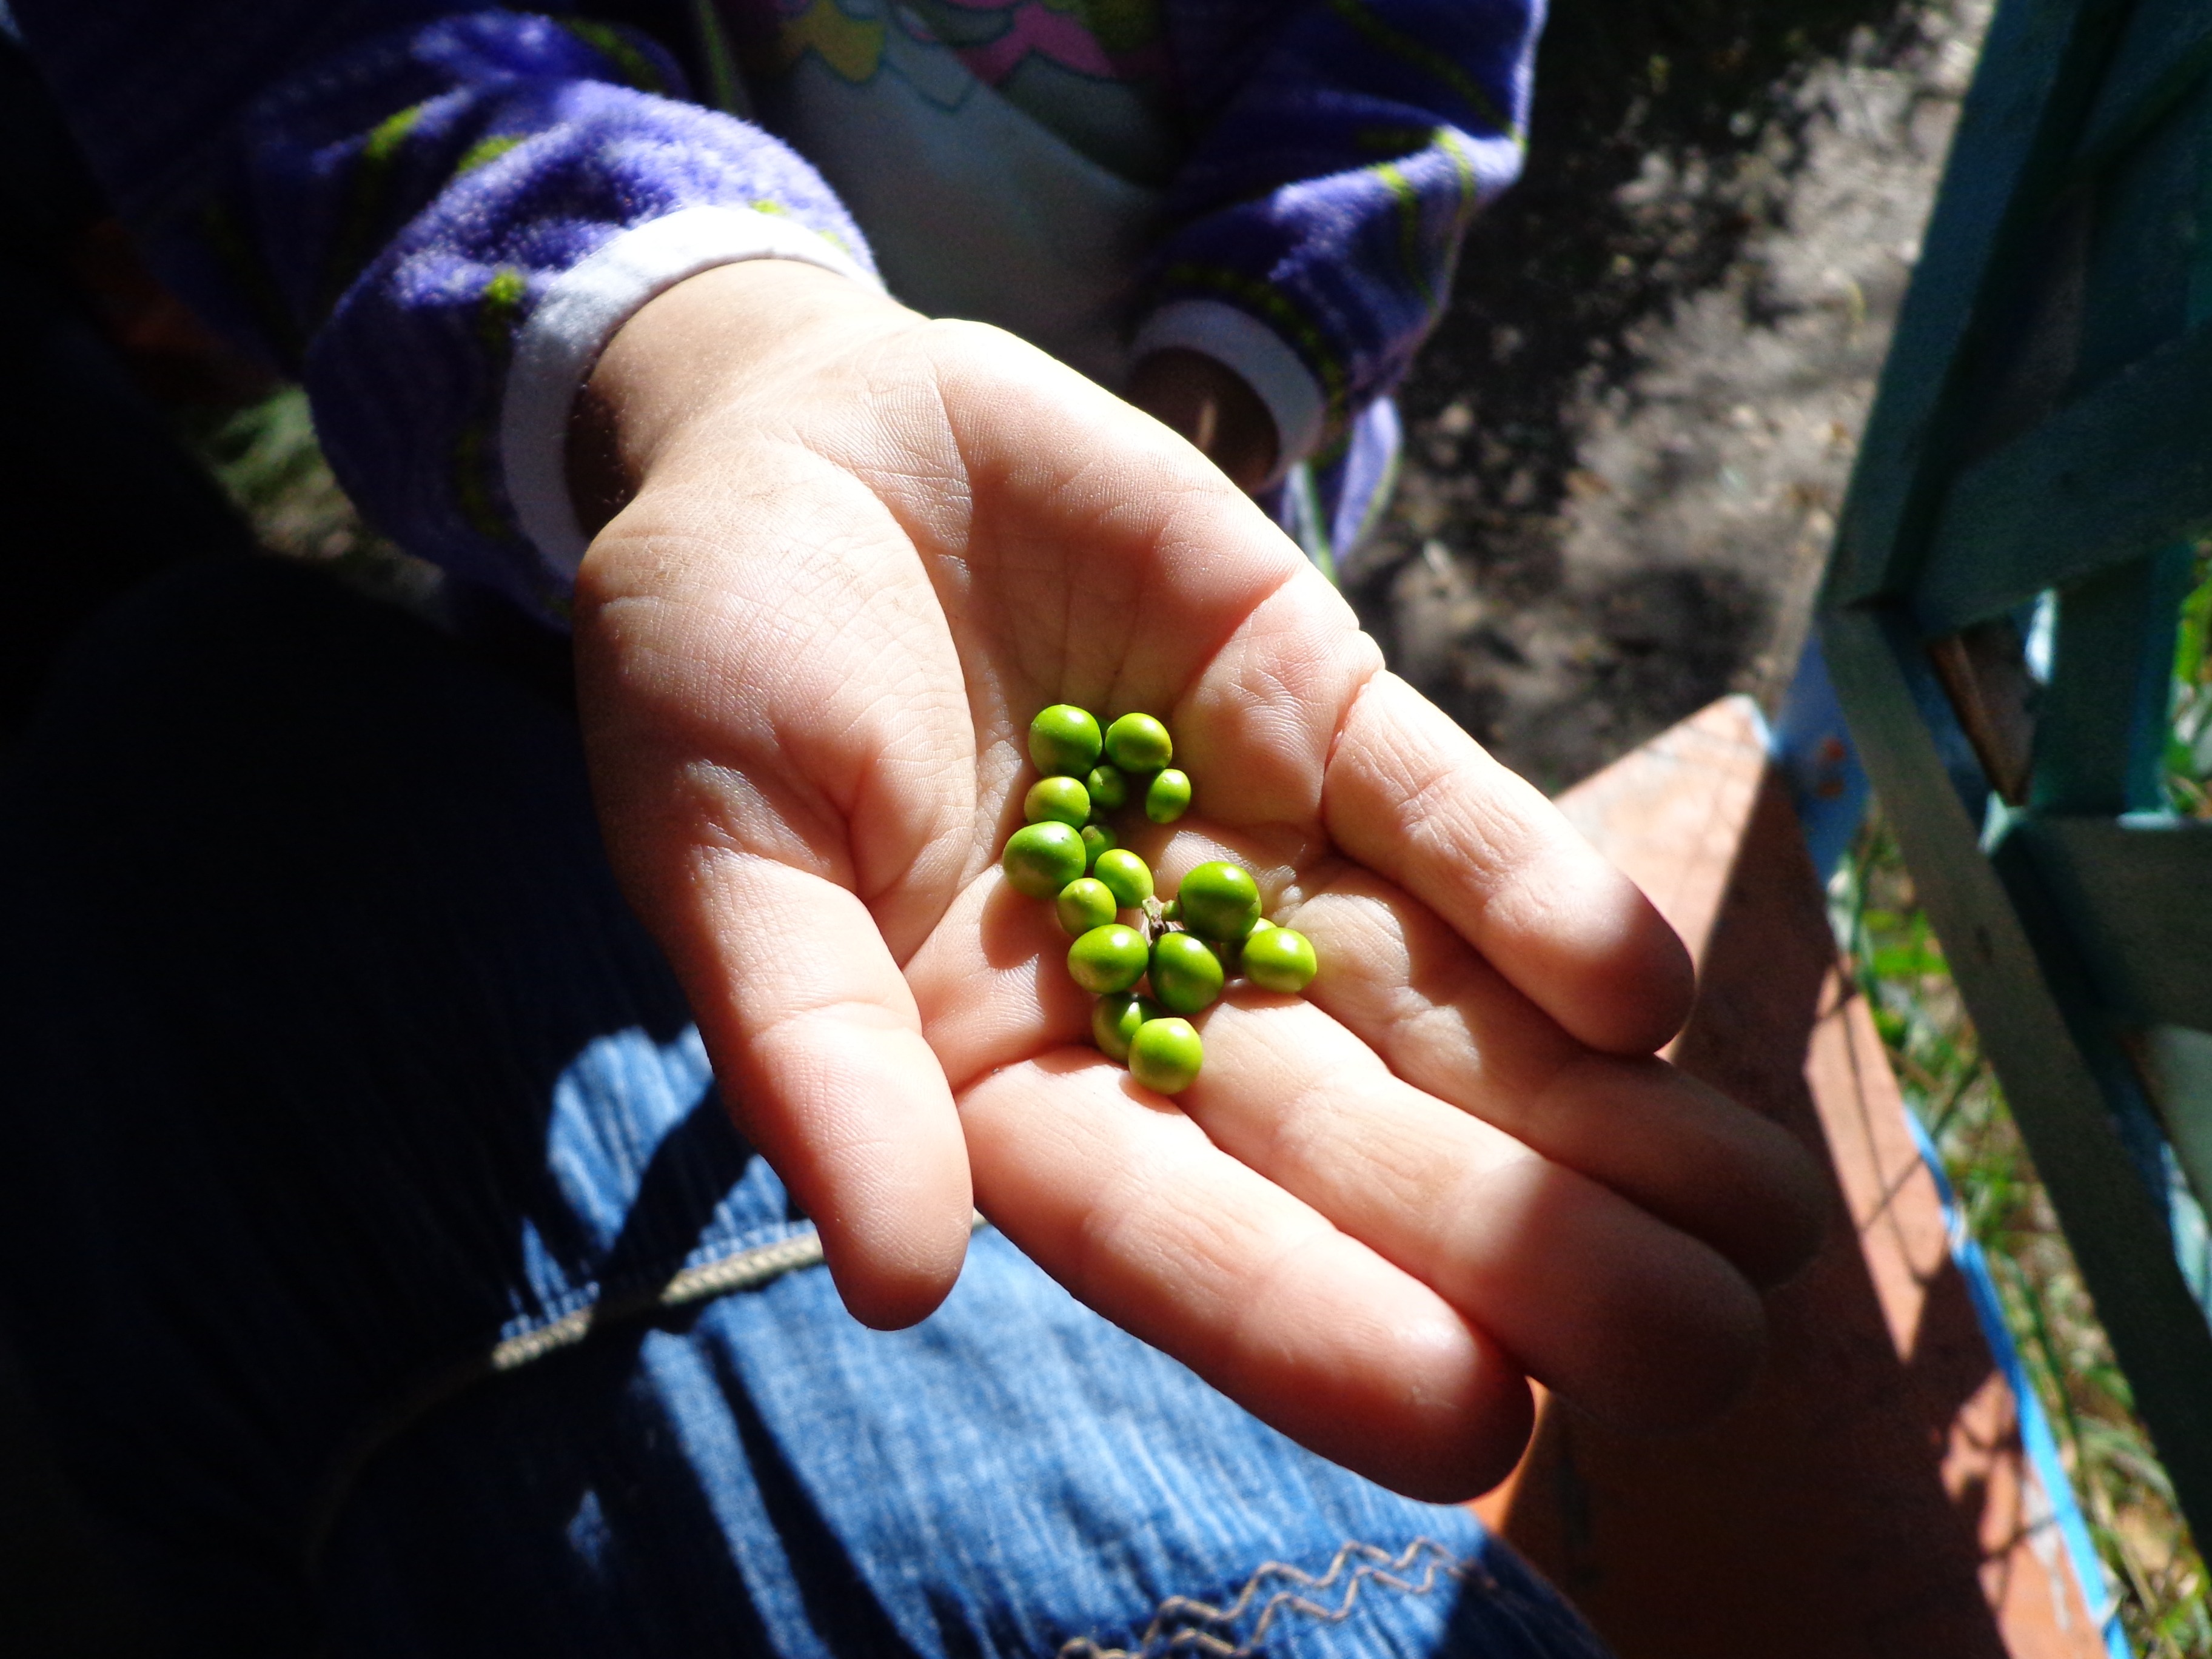
hand, light, round, flower, finger, food, spring, green, produce, color, blue, baby, life, background, fingers, skin, hope, peas, small hand, gives